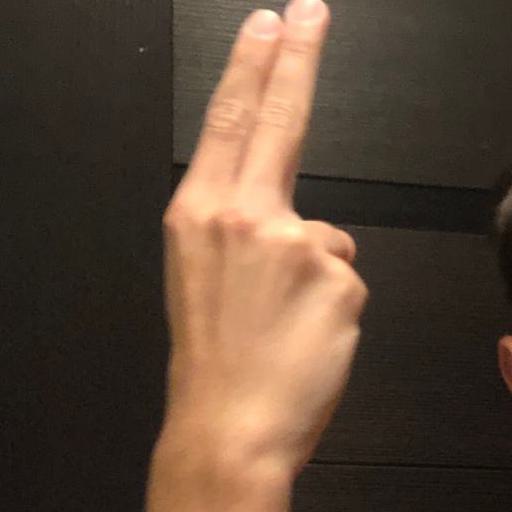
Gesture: two_up_inverted